Sven Hedin

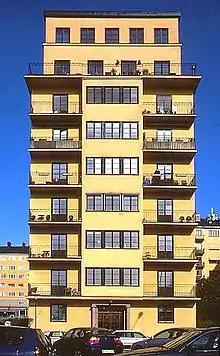
Hedin lived with family members in the upper three stories of this house in Stockholm, Norr Mälarstrand 66, from 1935 until his death in 1952

In 1935, Hedin made his exclusive knowledge about Central Asia available, not only to the Swedish government, but also to foreign governments such as China and Germany, in lectures and personal discussions with political representatives of Chiang Kai-shek and Adolf Hitler.